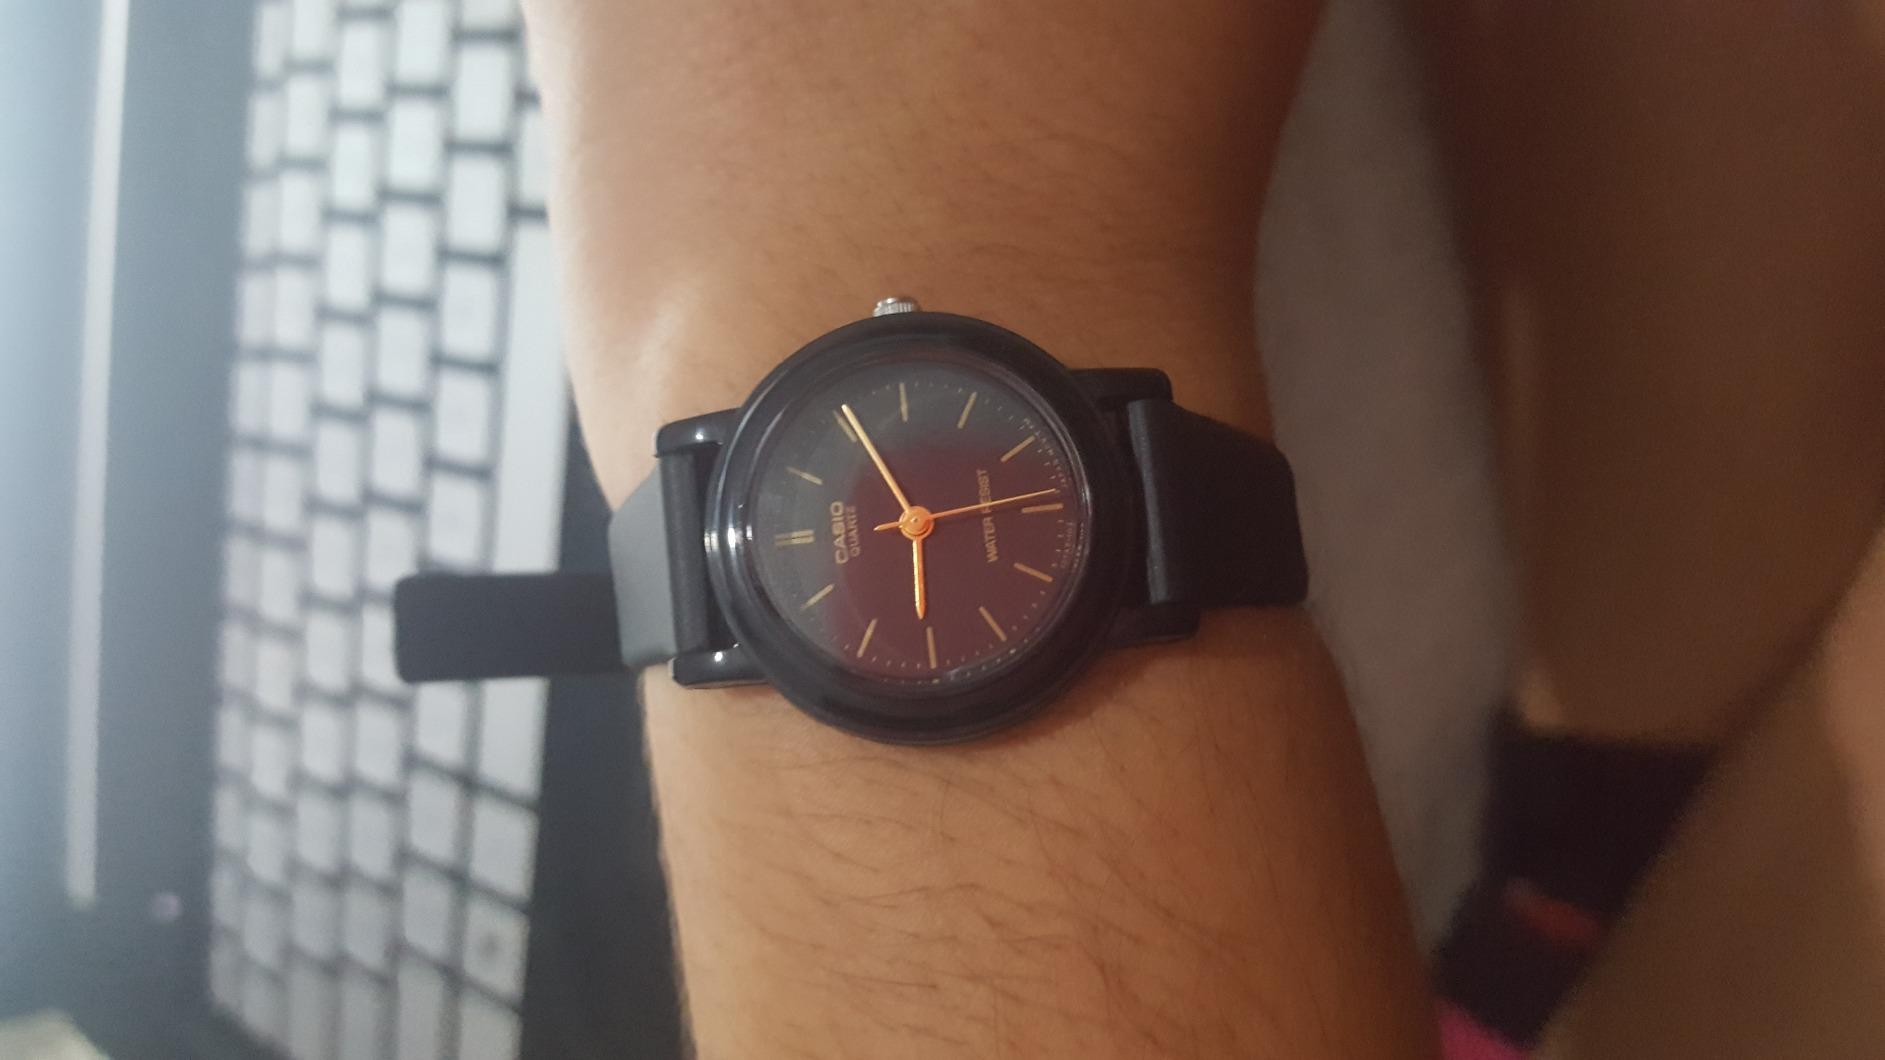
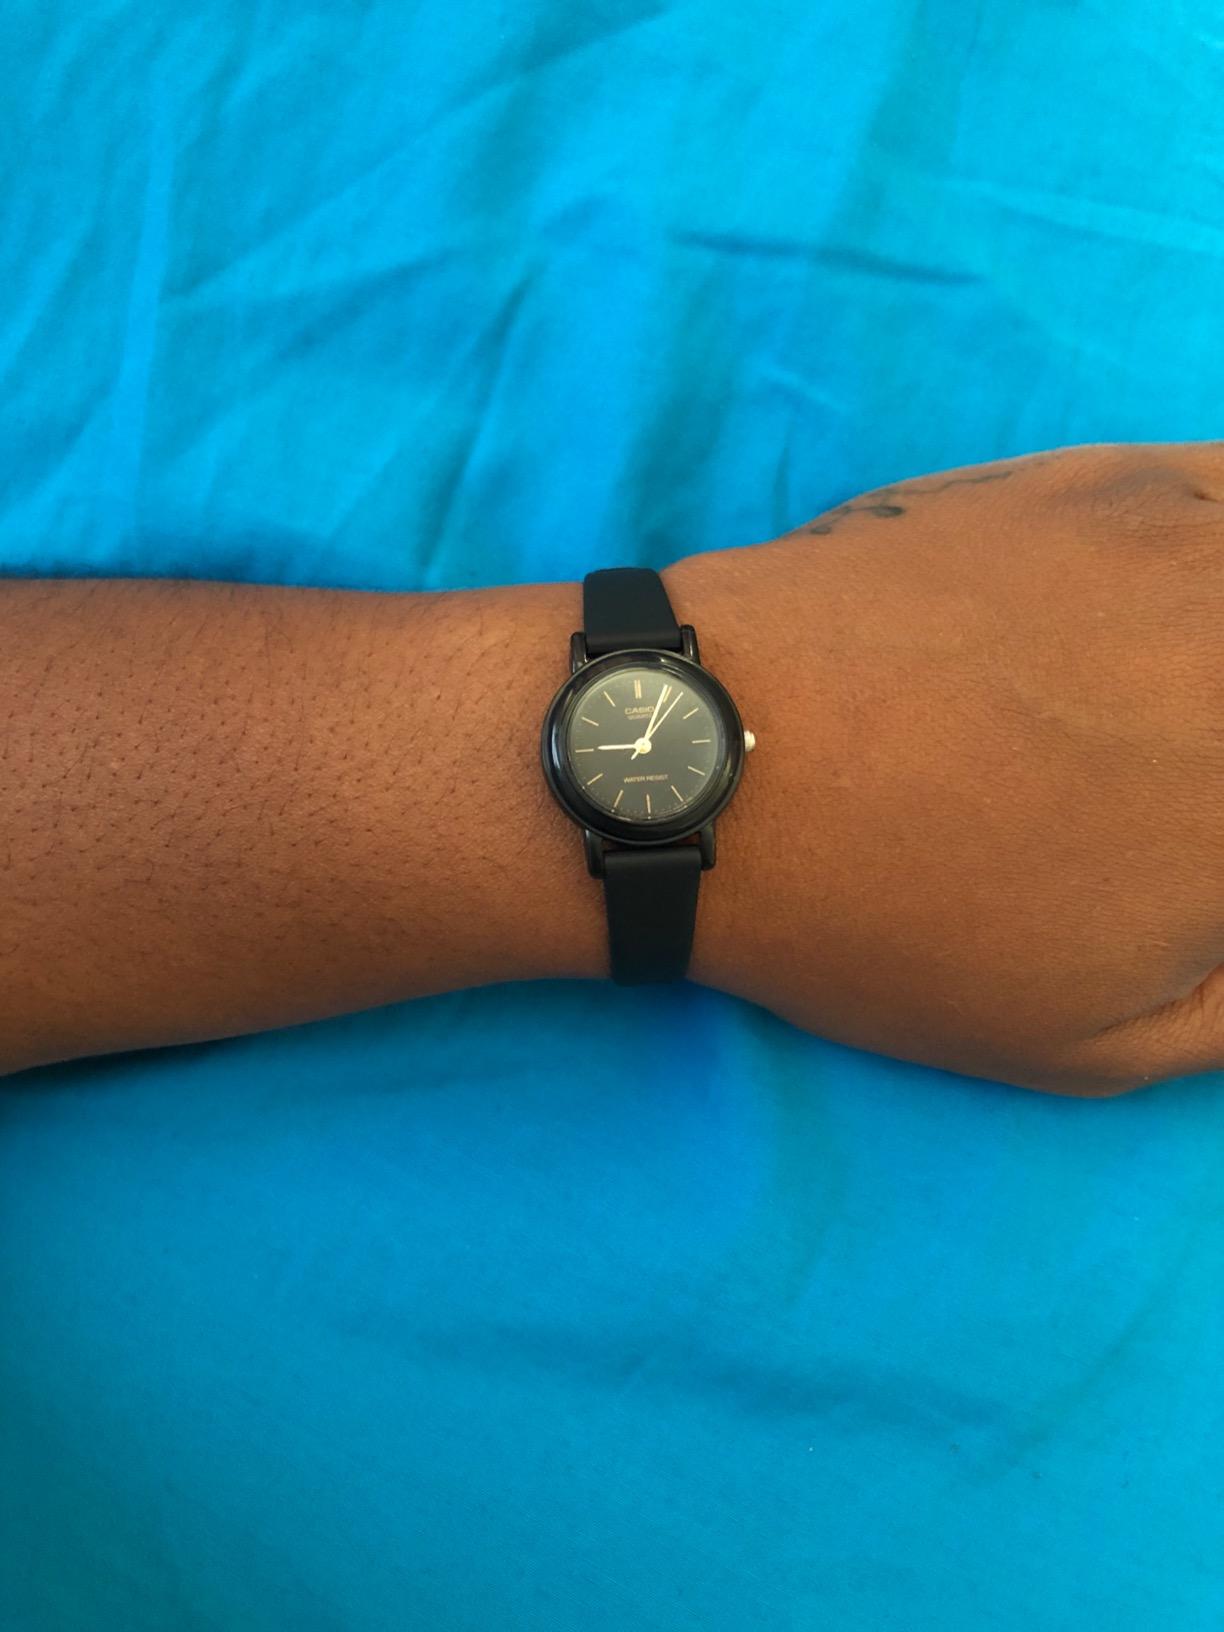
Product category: accessories_watch
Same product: yes